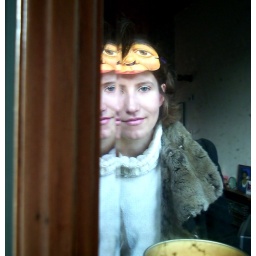
Alice - girl in mirror with mask